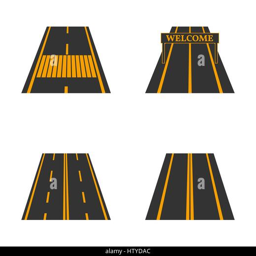
icons of the road with yellow markings and road signs fourth part